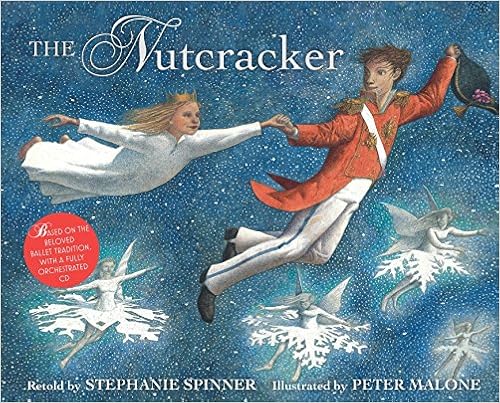
The Nutcracker
Category: Books
From School Library Journal Kindergarten-Grade 4–Each holiday season seems to generate a new batch of picture-book versions of The Nutcracker . This edition adds little to the selections already in most collections. The relatively lengthy text tells the complete story of the ballet. Malone's exquisite watercolors depict a late-18th-century household in which a generous godfather presents his rather odd gifts of life-sized dolls and a small nutcracker figure that come alive in Clara's dream. An author's endnote gives the history of the ballet. A CD of the score performed by the Utah Symphony Orchestra is included. –Virginia Walter, University of California, Los Angeles Copyright © Reed Business Information, a division of Reed Elsevier Inc. All rights reserved. About the Author Stephanie Spinner is the author of many highly praised children’s books ranging from the picture books Alex the Parrot and It’s a Miracle! A Hanukkah Storybook and the Step-Up Classic Dracula to the middle-grade novel Aliens for Breakfast , and Quiver and Quicksilver , young adult retellings of myths.   Peter Malone has illustrated such classical works as Peter and the Wolf , The Magic Flute , At the Opera , The World of King Arthur and His Court , and The Adventures of Odysseus . His illustrations have appeared in the New Yorker and on British Royal Mail stamps.
Features: Christmas just isn’t Christmas without | The Nutcracker | ! This beautiful book, which includes a fully orchestrated CD of the score, invites children to dance, prance, and relive the ballet long after the tree comes down. | Peter Malone’s exquisite illustrations capture all the magic of | The Nutcracker | ’s most memorable scenes: the Christmas Eve party, Godfather Drosselmeyer’s spellbinding visit, and the ferocious battle between the Mouse King and the Nutcracker. Marie’s journey to the Land of Sweets, where the Sugar Plum Fairy welcomes her with exuberant dancers from around the globe—and toothsome desserts—springs to life as never before.   Stephanie Spinner’s lyrical text, Peter Malone’s jewel-like artwork, and a sparkling performance of Peter Ilyich Tchaikovsky’s unforgettable music make this a gift to inspire even the very youngest dancer.